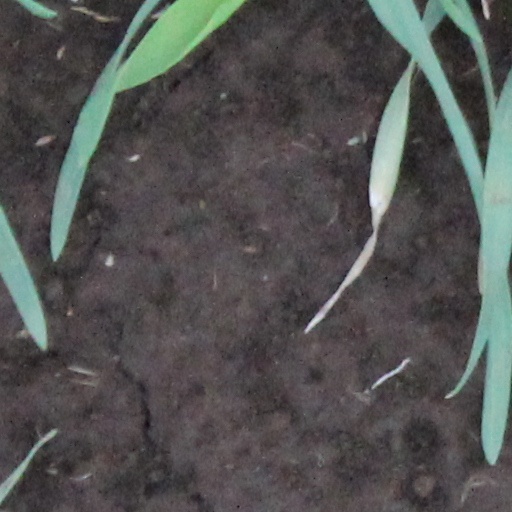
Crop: wheat